The Silver King (play)

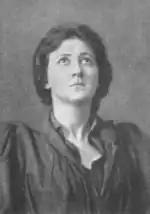
Maud Jeffries as Nellie Denver

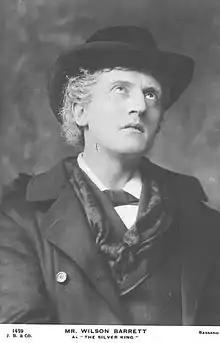
Wilson Barrett as Wilfred Denver

The Silver King is an 1882 melodramatic play, by Henry Arthur Jones and Henry Herman. It was "so well known that criticism is superfluous" and played to record-breaking audiences. It was adapted for films in 1919 and 1929. The play featured stars such as Mary Pickford, with Phoebe Carlo playing Ned in the original production.